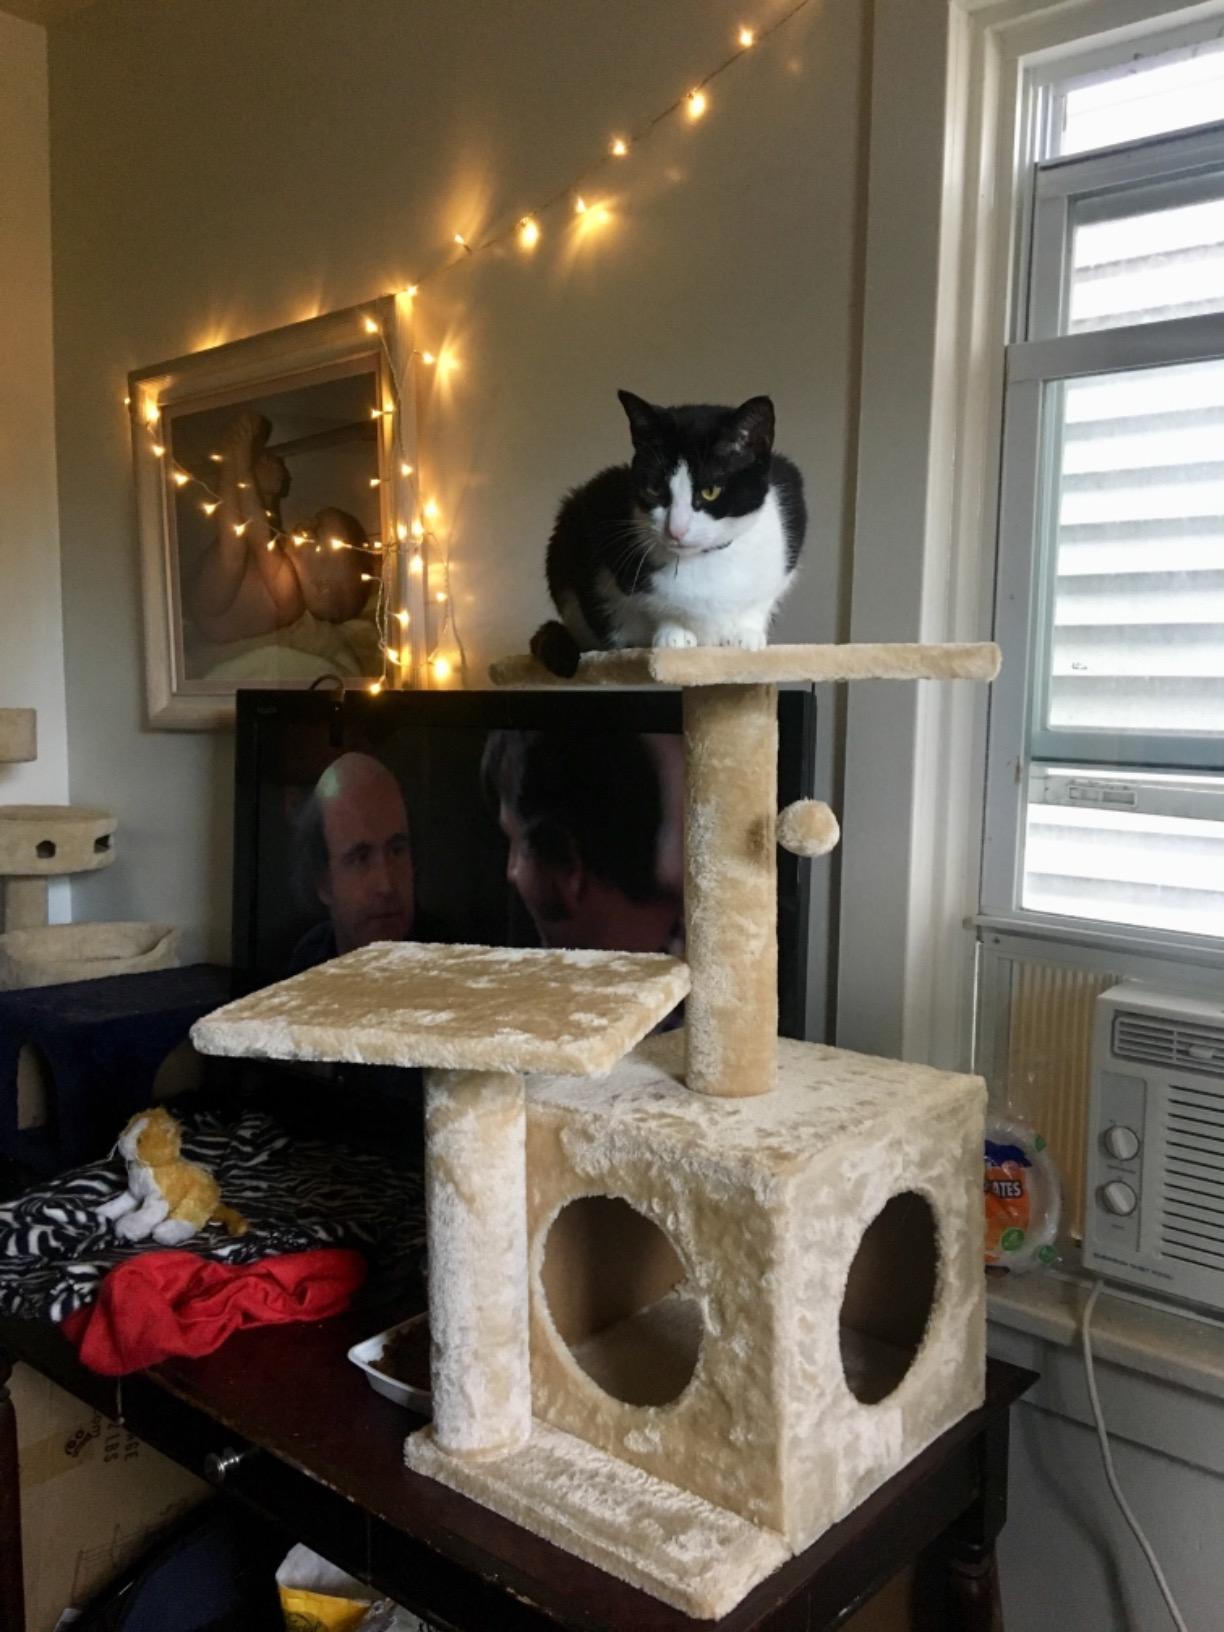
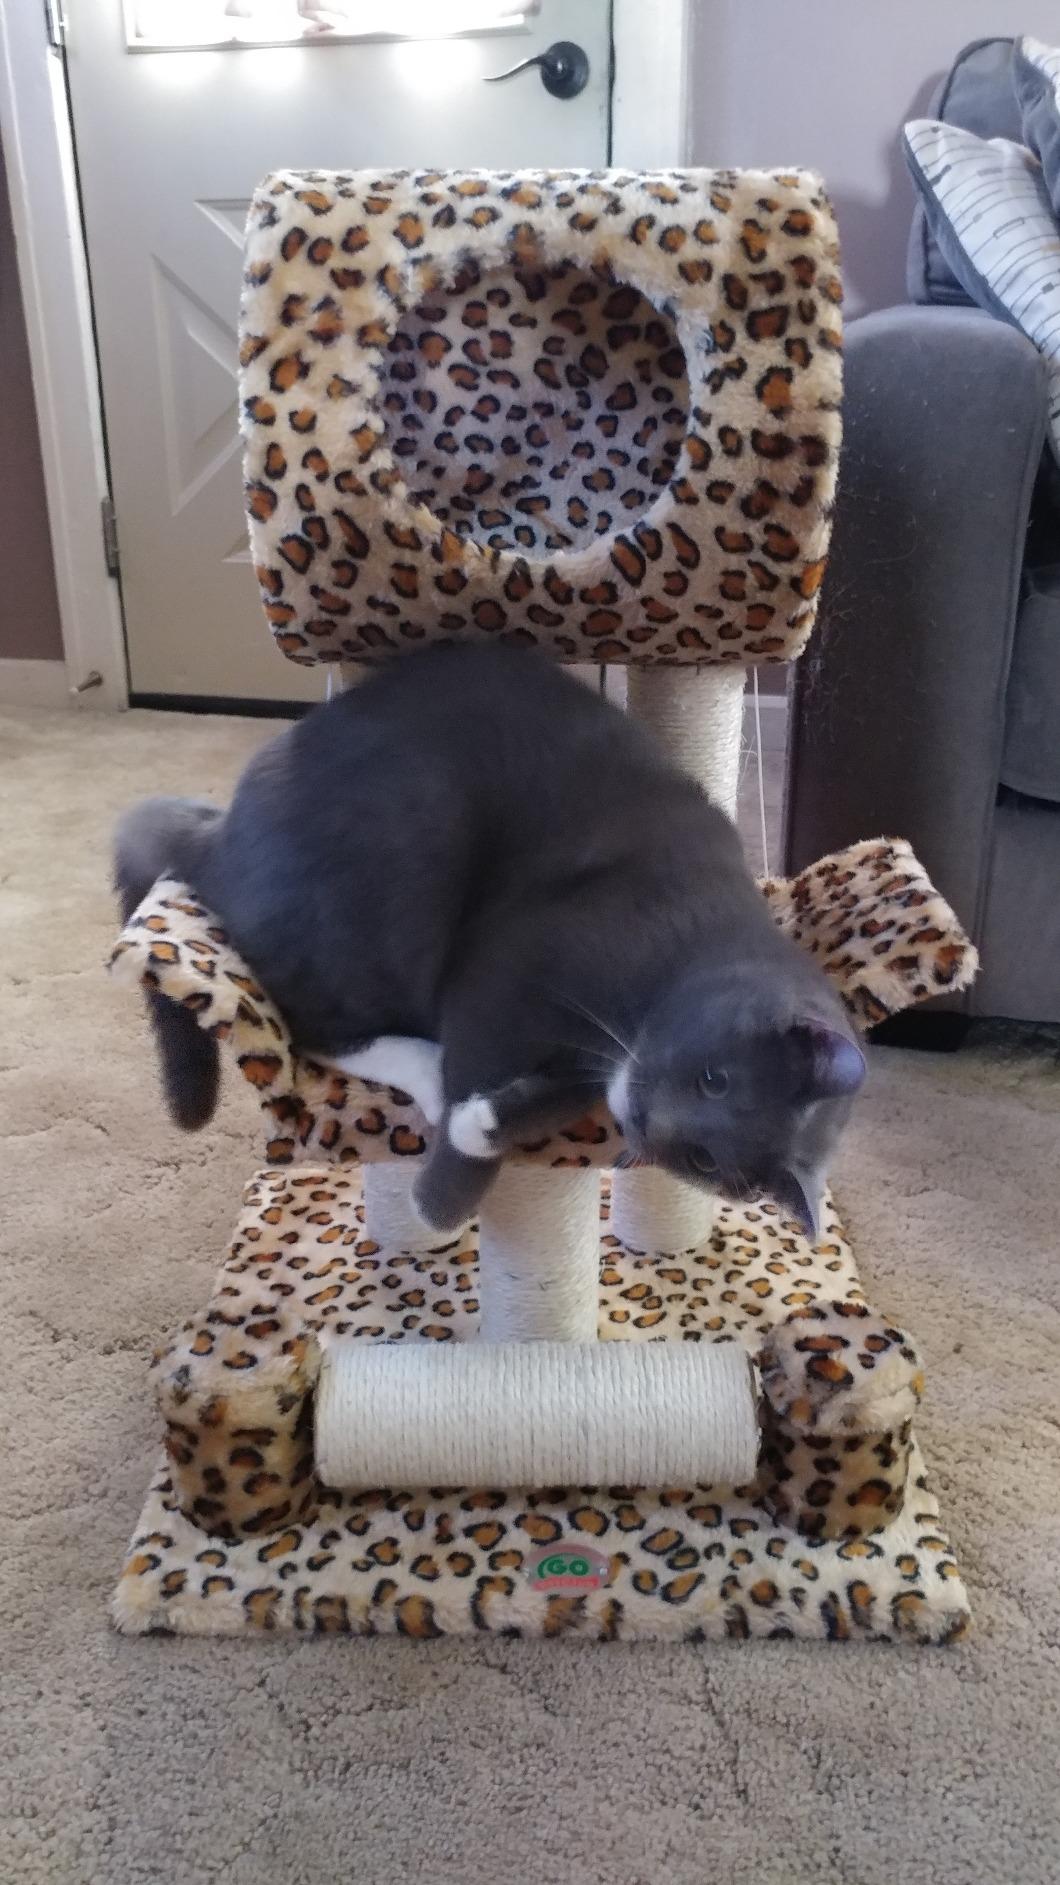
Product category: items_cat tree
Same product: no